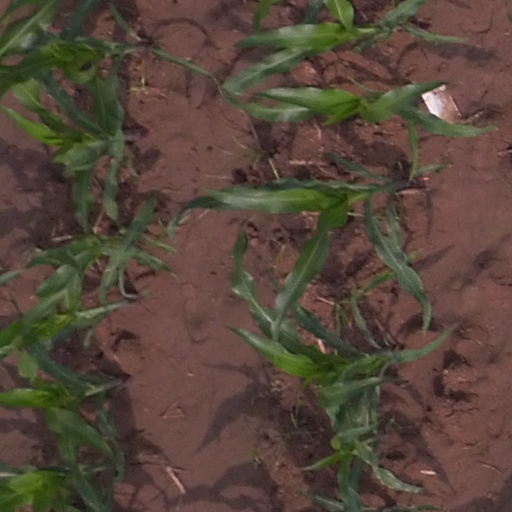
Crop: maize; corn